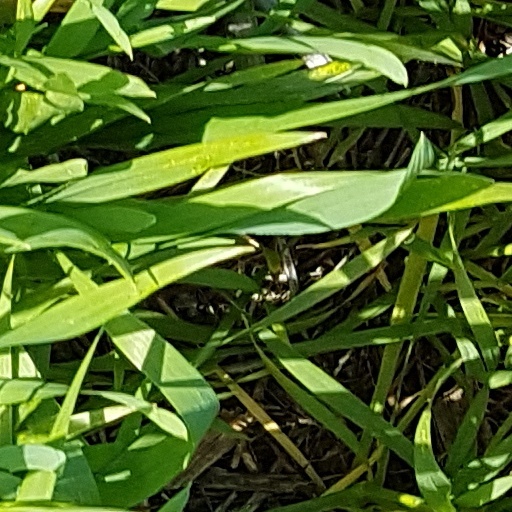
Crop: wheat